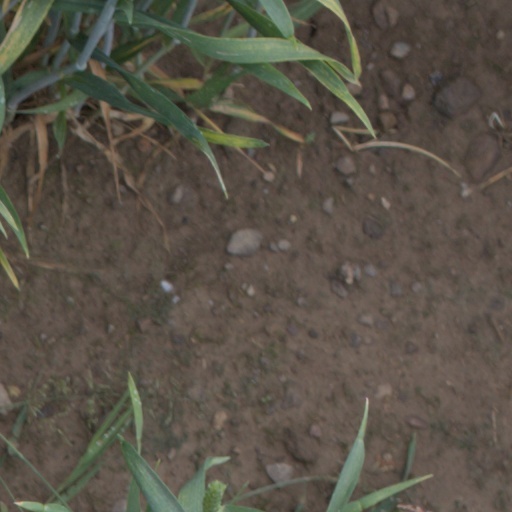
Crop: wheat